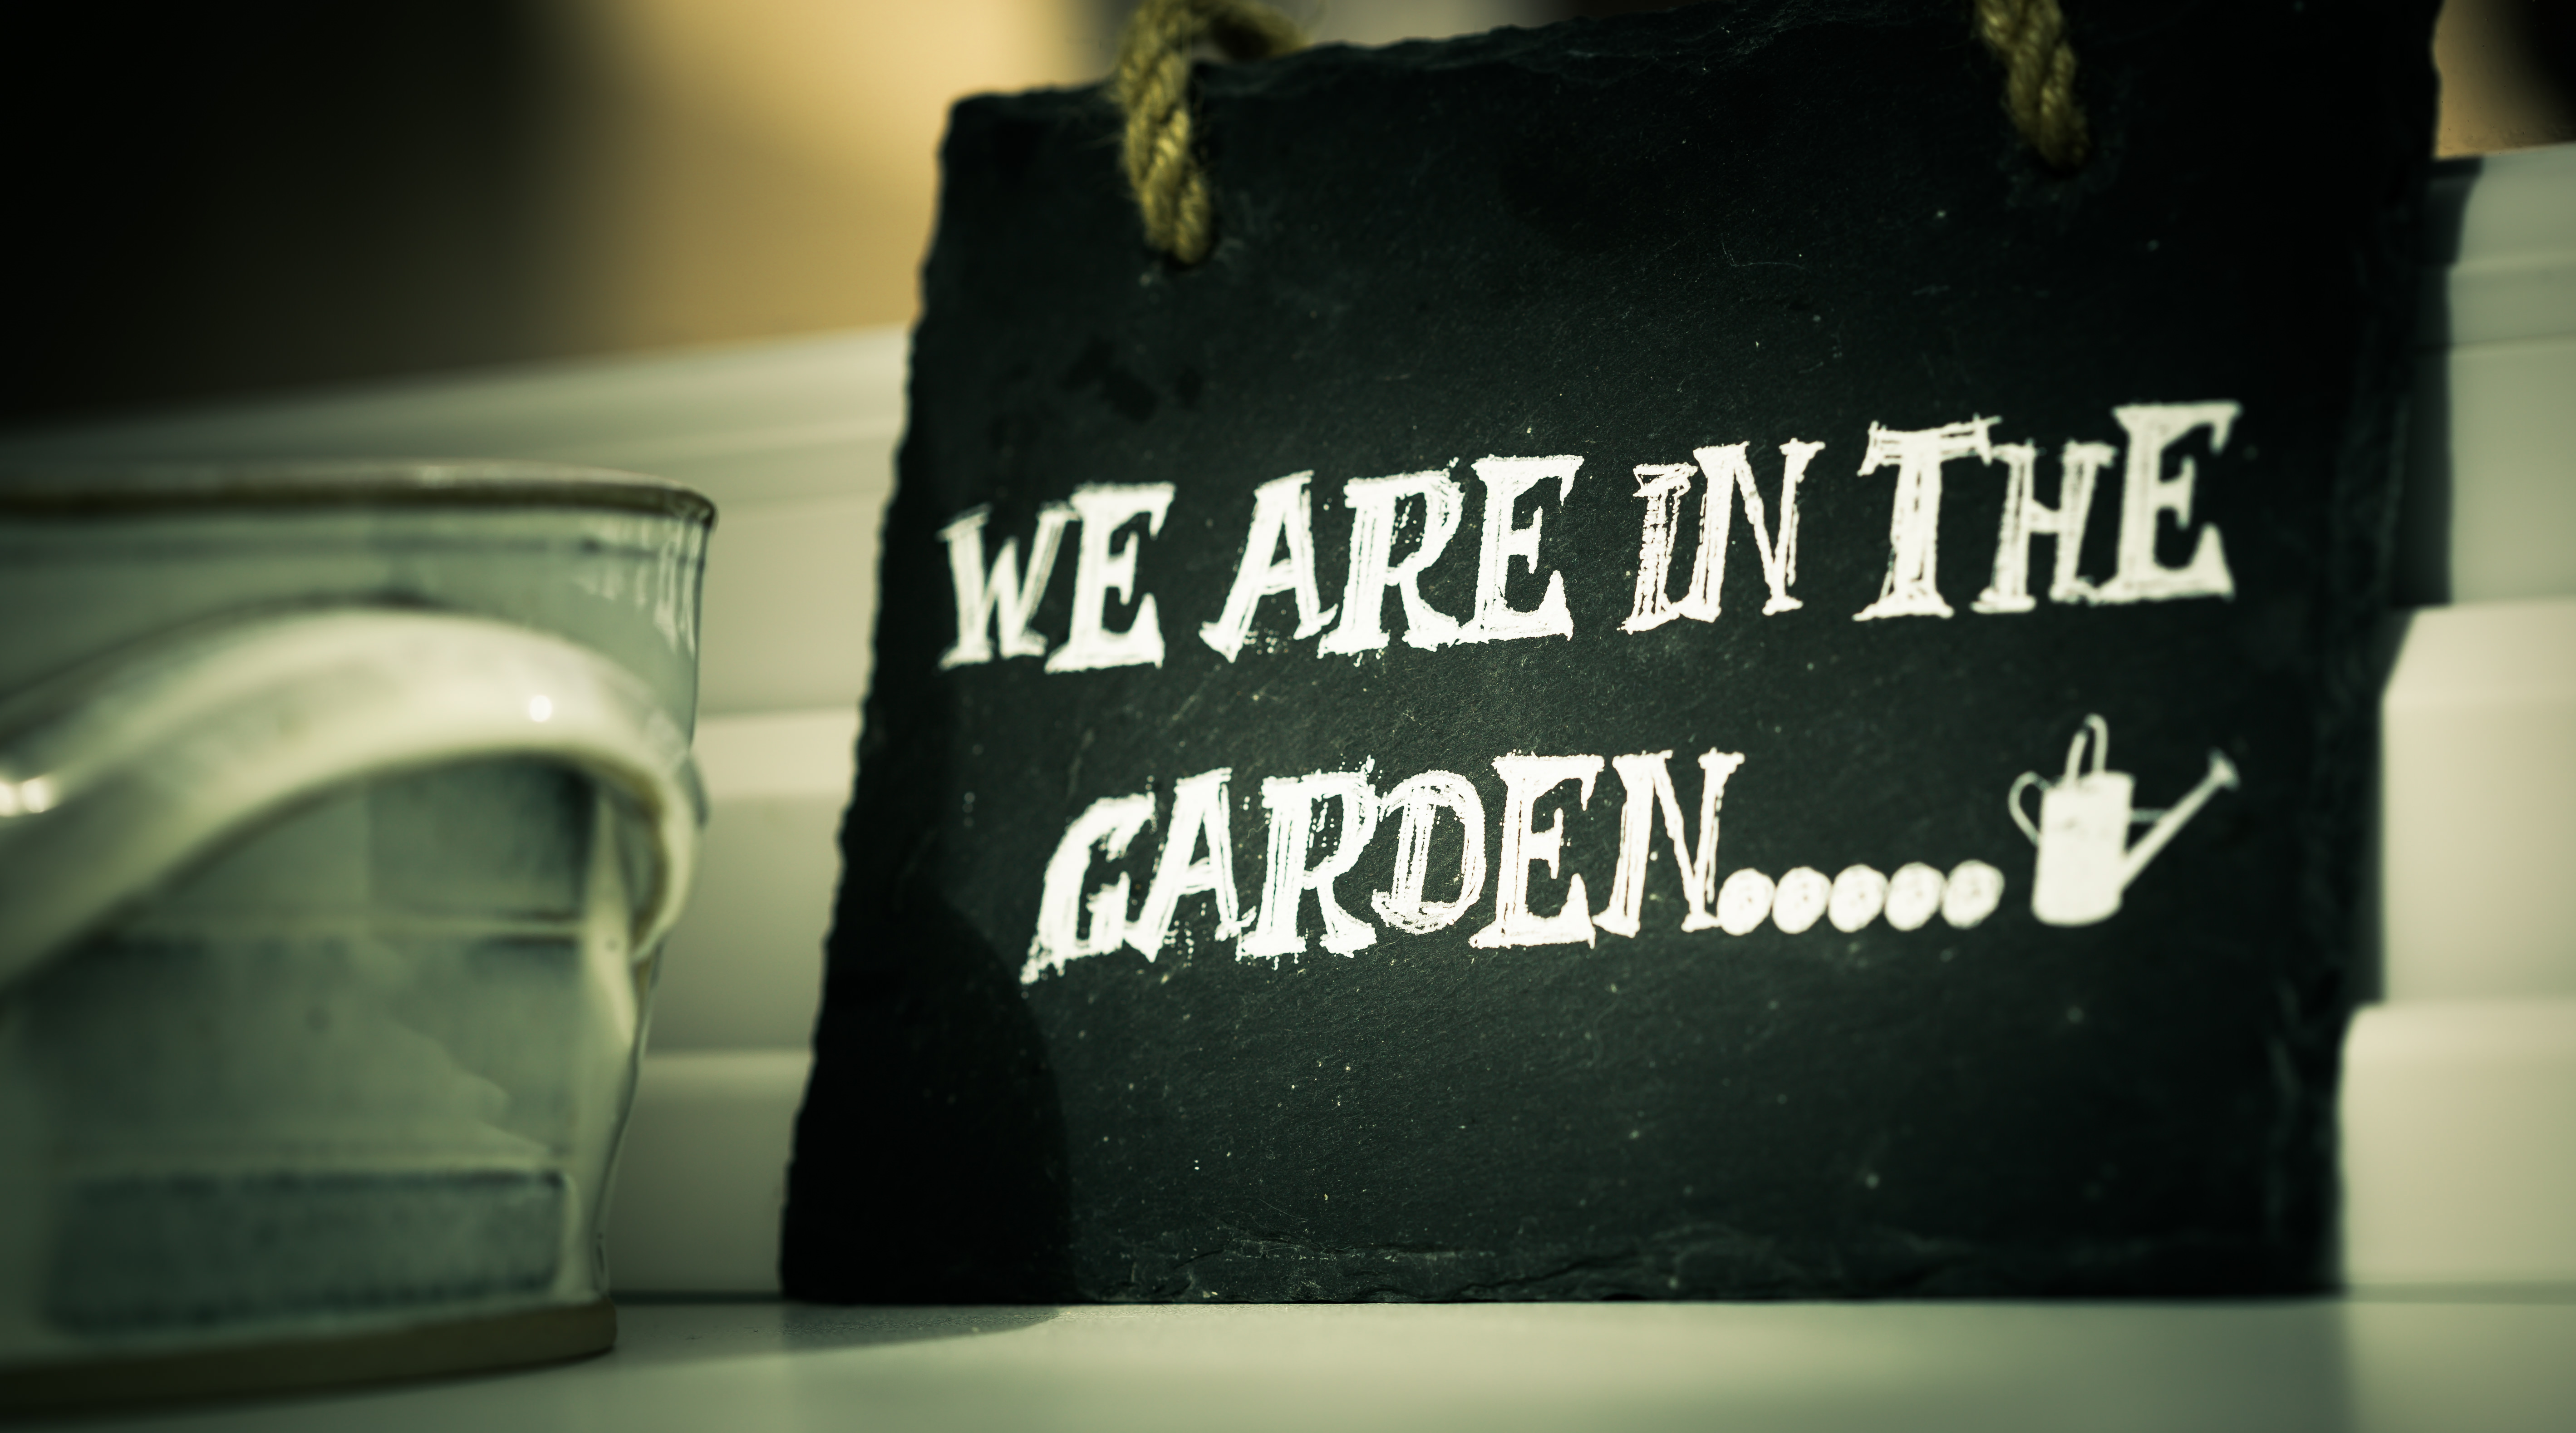
countryside, garden, chalkboard, relaxing, slate, brand, font, chalk, gardening, chilling, sign board